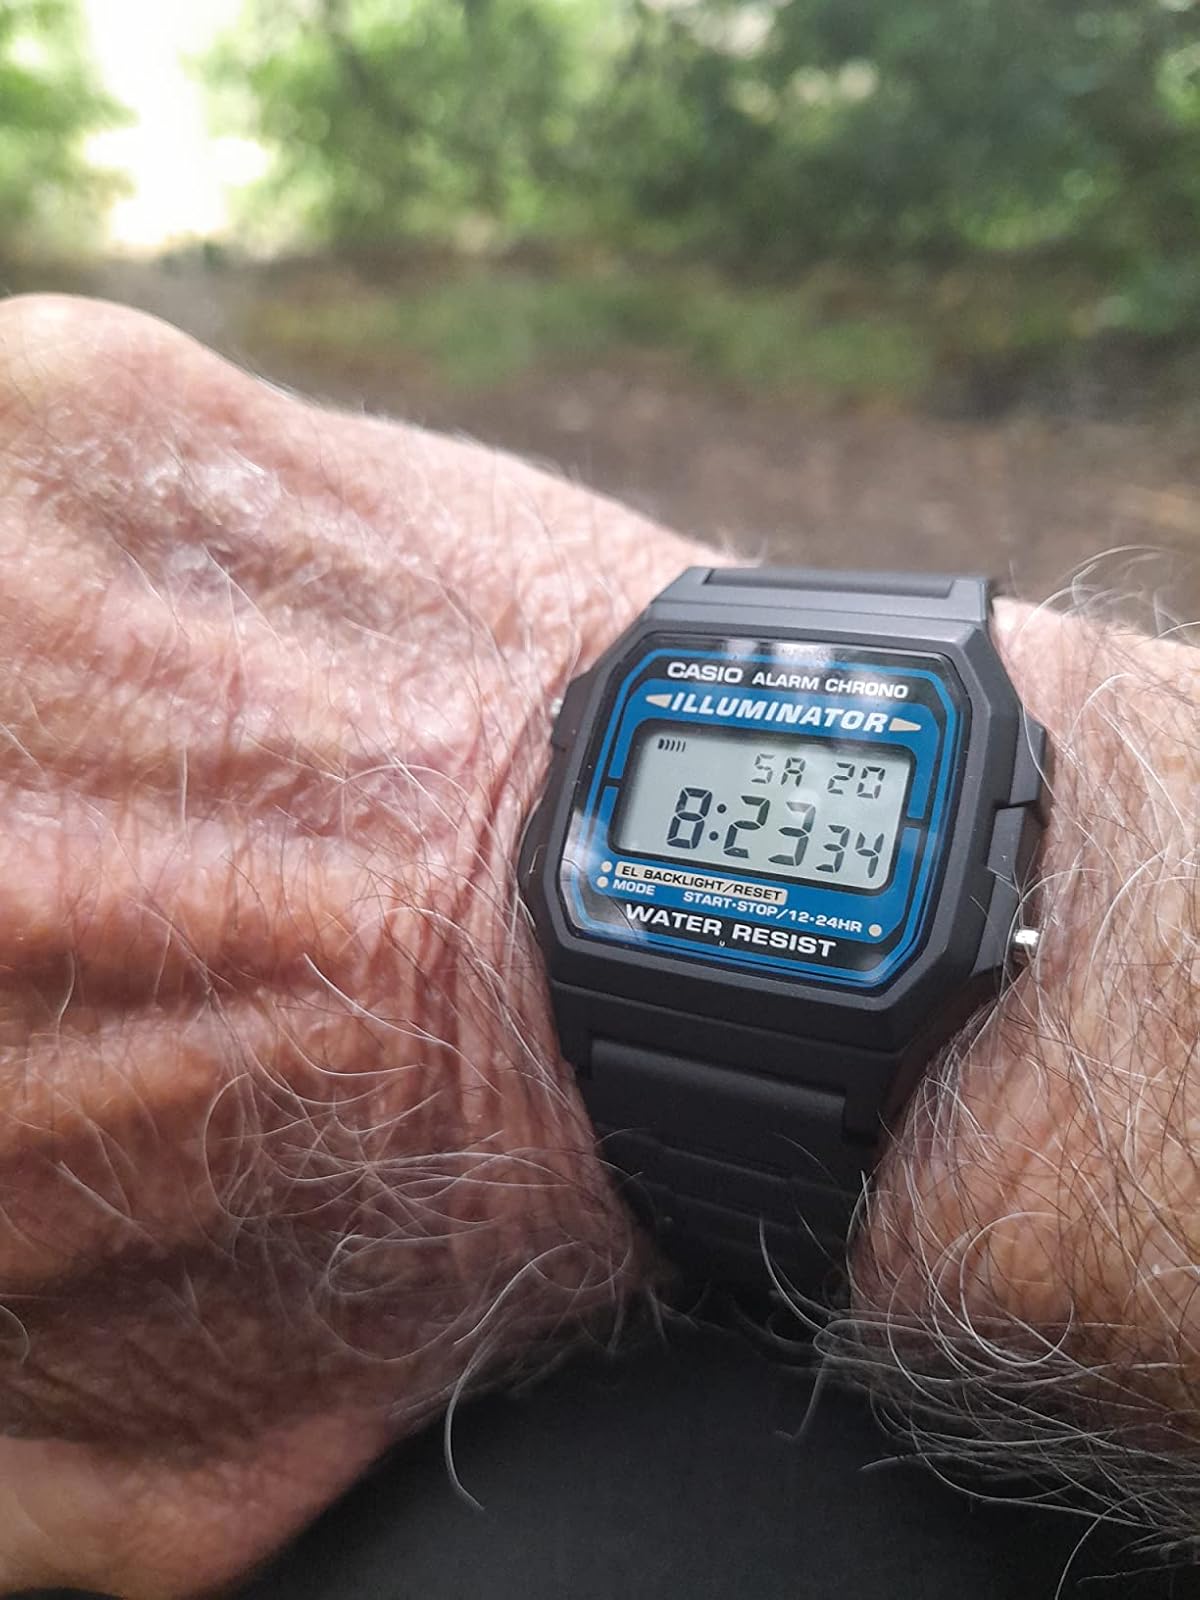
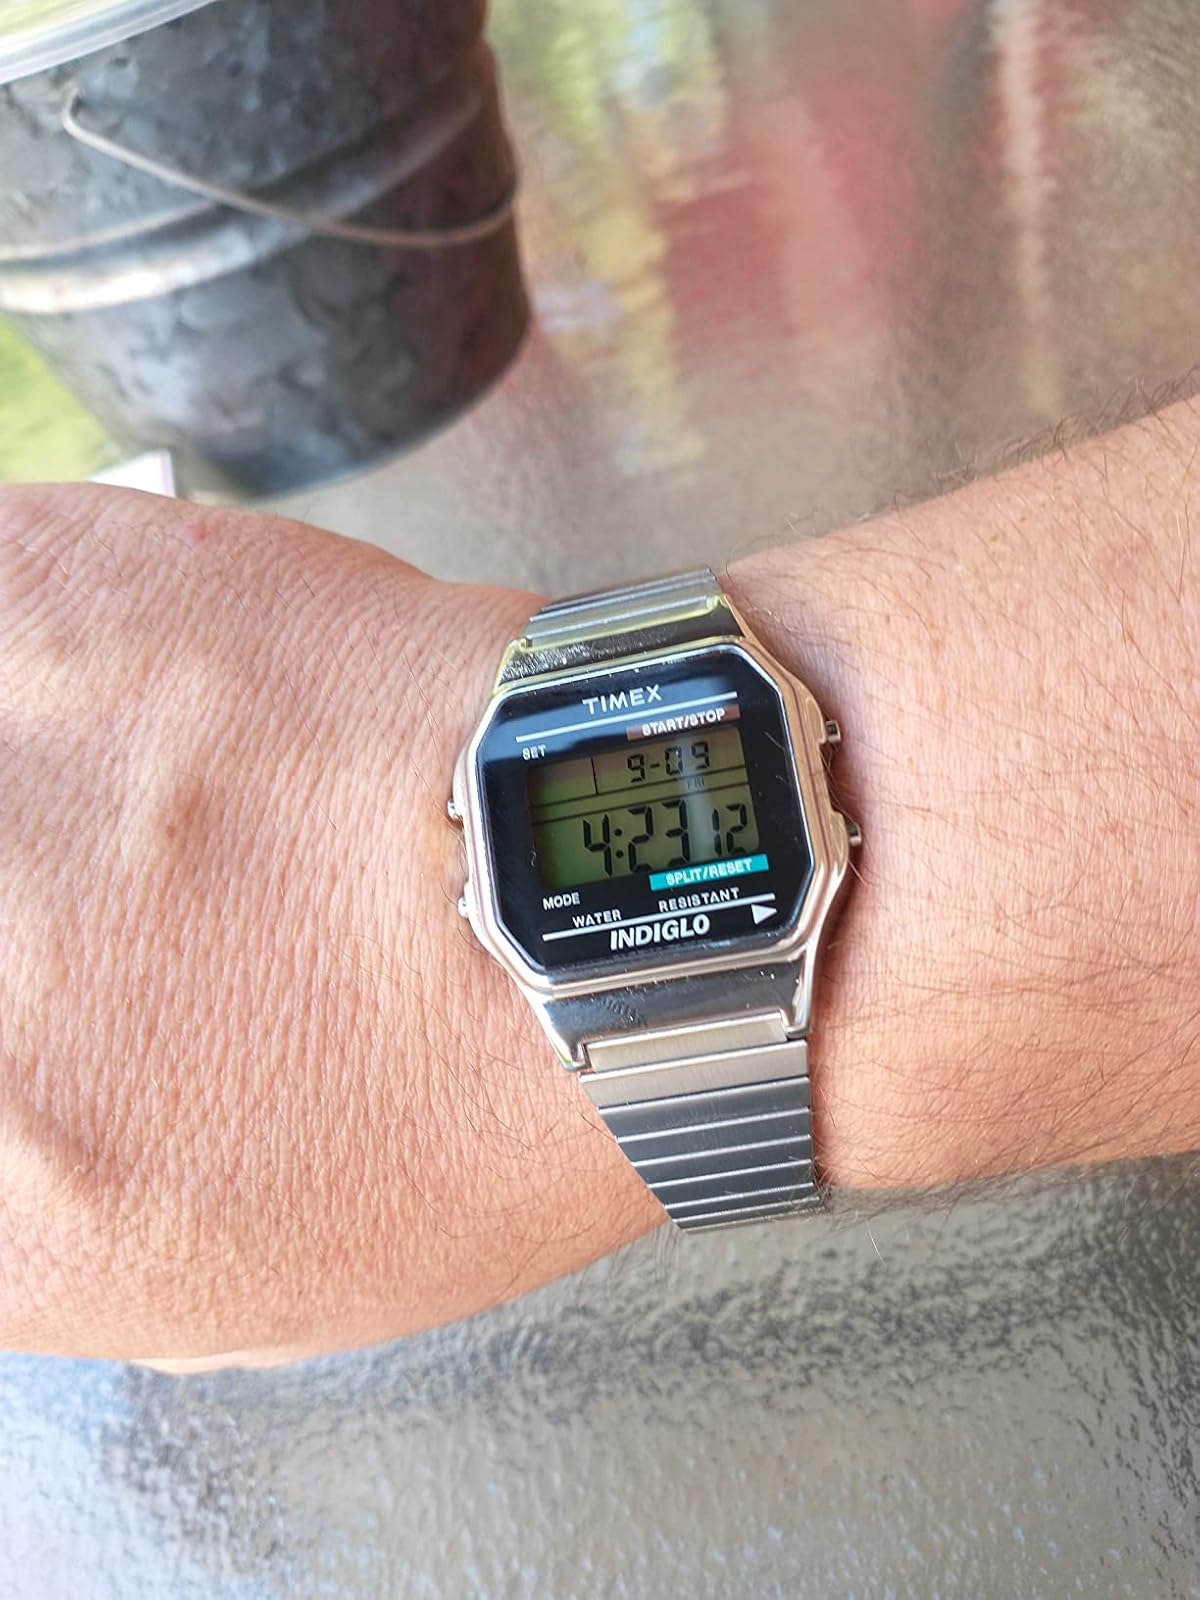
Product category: accessories_watch
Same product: no